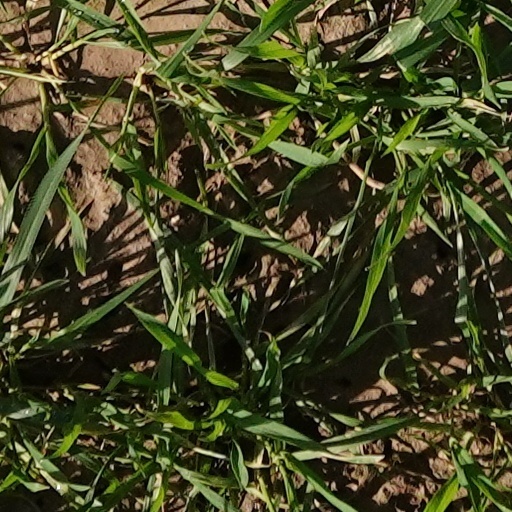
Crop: wheat